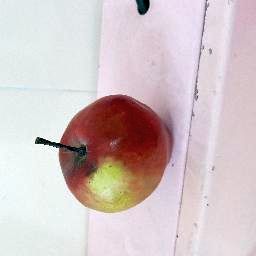
Fruit: Apple
Quality: Good